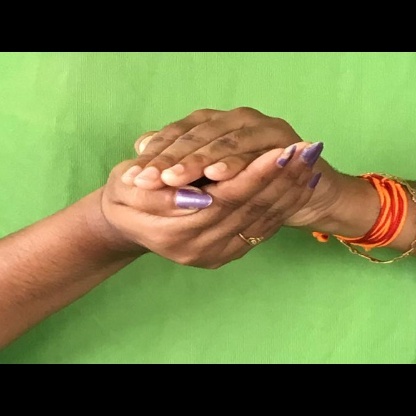
Mudra: Samputa